Harry Lapwood

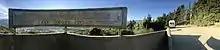
Lake County Council sign unveiled by Lapwood in 1976

Henry Robert Lapwood (1 November 1915 – 26 April 2007) was a New Zealand soldier and a National Party politician.